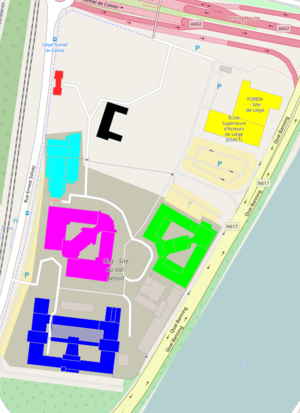
carte du Val-Benoît
Le Val-Benoît est un ensemble architectural de style moderniste situé en Belgique à Liège, sur les rives de la Meuse, construit entre 1930 et 1965 par l'université de Liège qui occupe le site jusqu'en 2005. Le site de 9 hectares, laissé à l'abandon de nombreuses années, est en cours de réhabilitation.